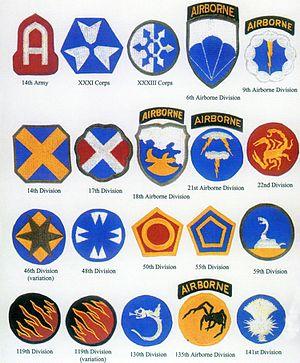
Le premier groupe d'armées des États-Unis est un groupe d'armées fictif de la Seconde Guerre mondiale créé dans le cadre de l'opération Fortitude afin de cacher aux allemands le lieu du futur débarquement allié sur le front de l’Ouest.